Question: Please indicate a possible affordance area of axe that can be used for holding
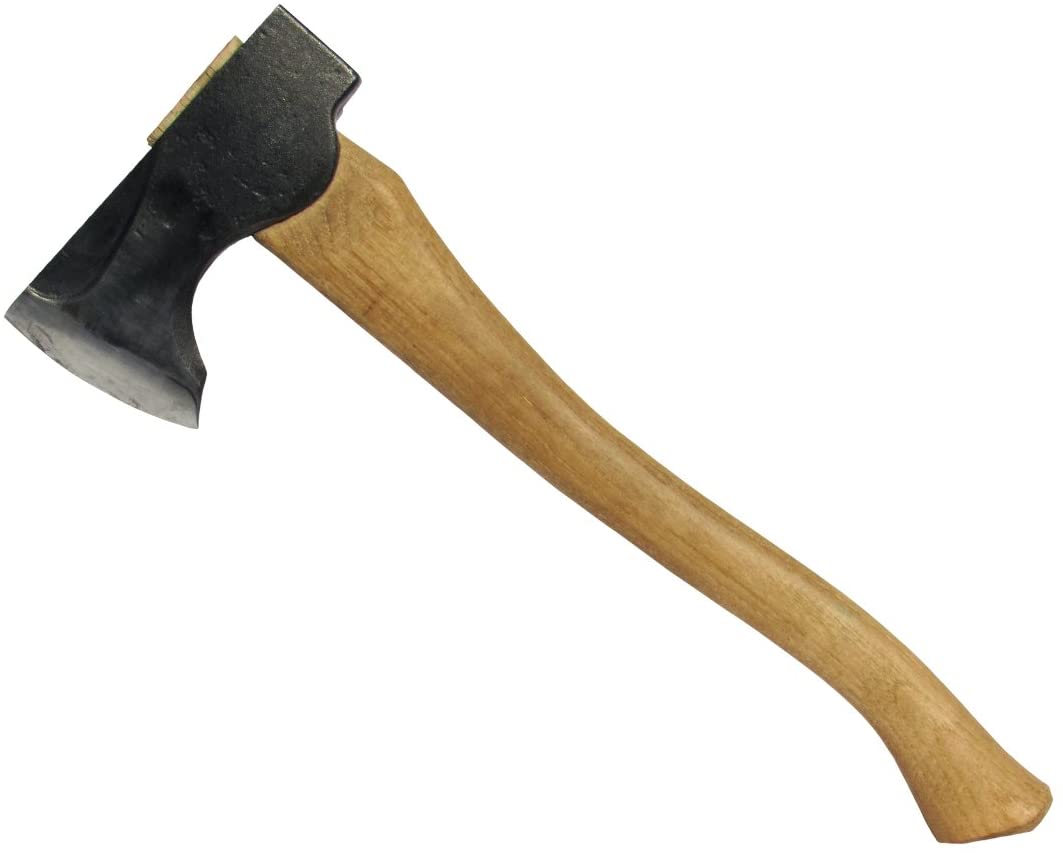
Answer: [250.164, 136.172, 1053.063, 842.723]